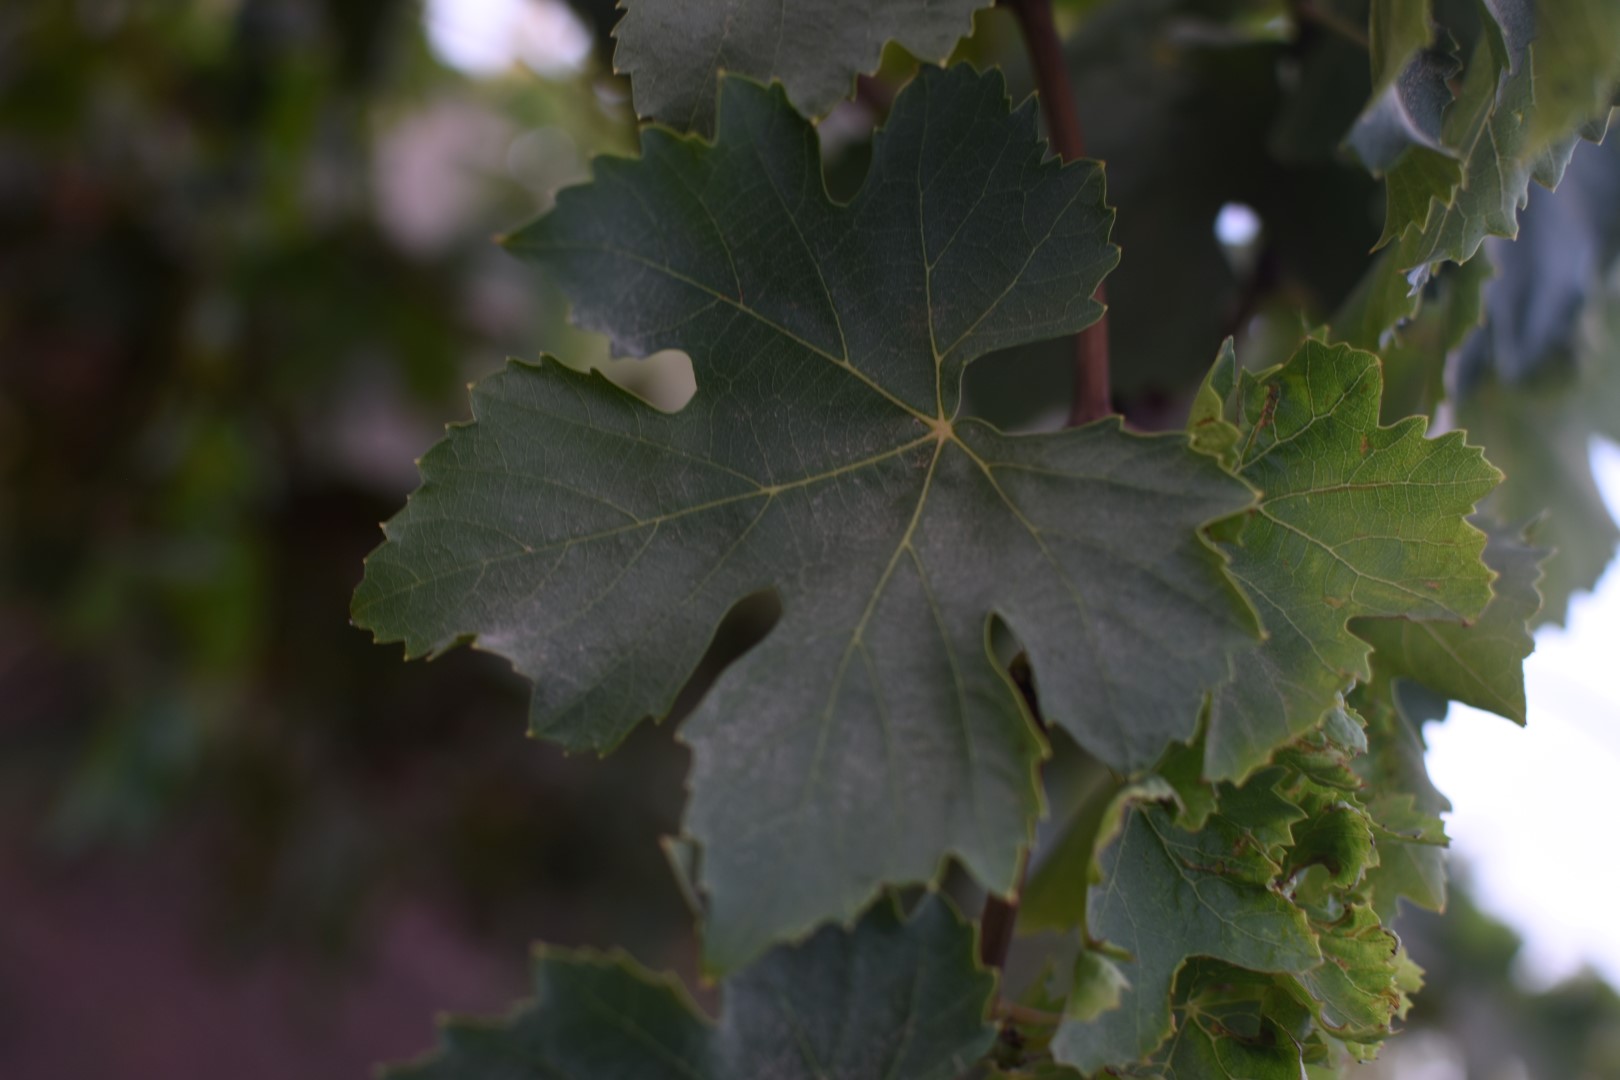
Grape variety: Thompson Seedless